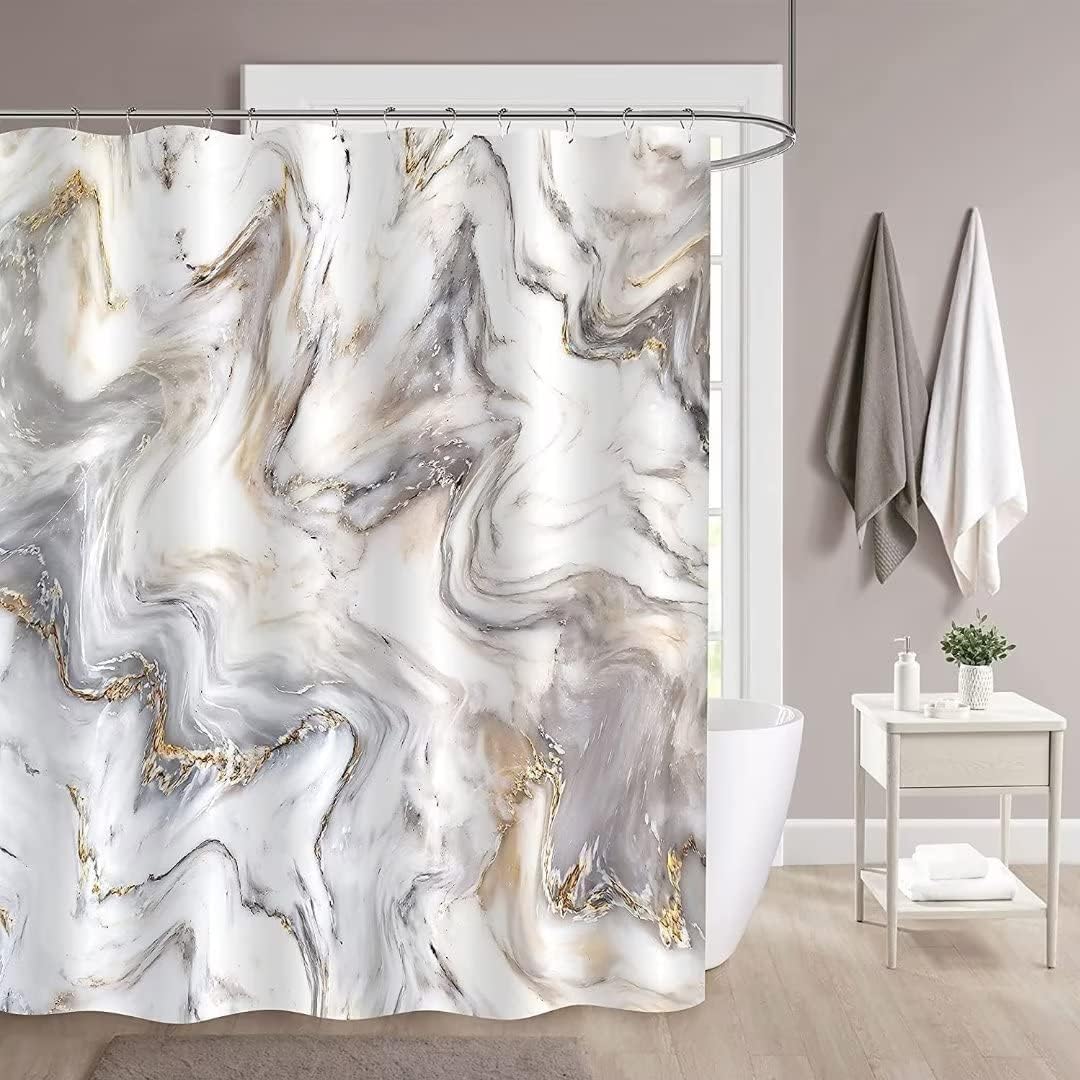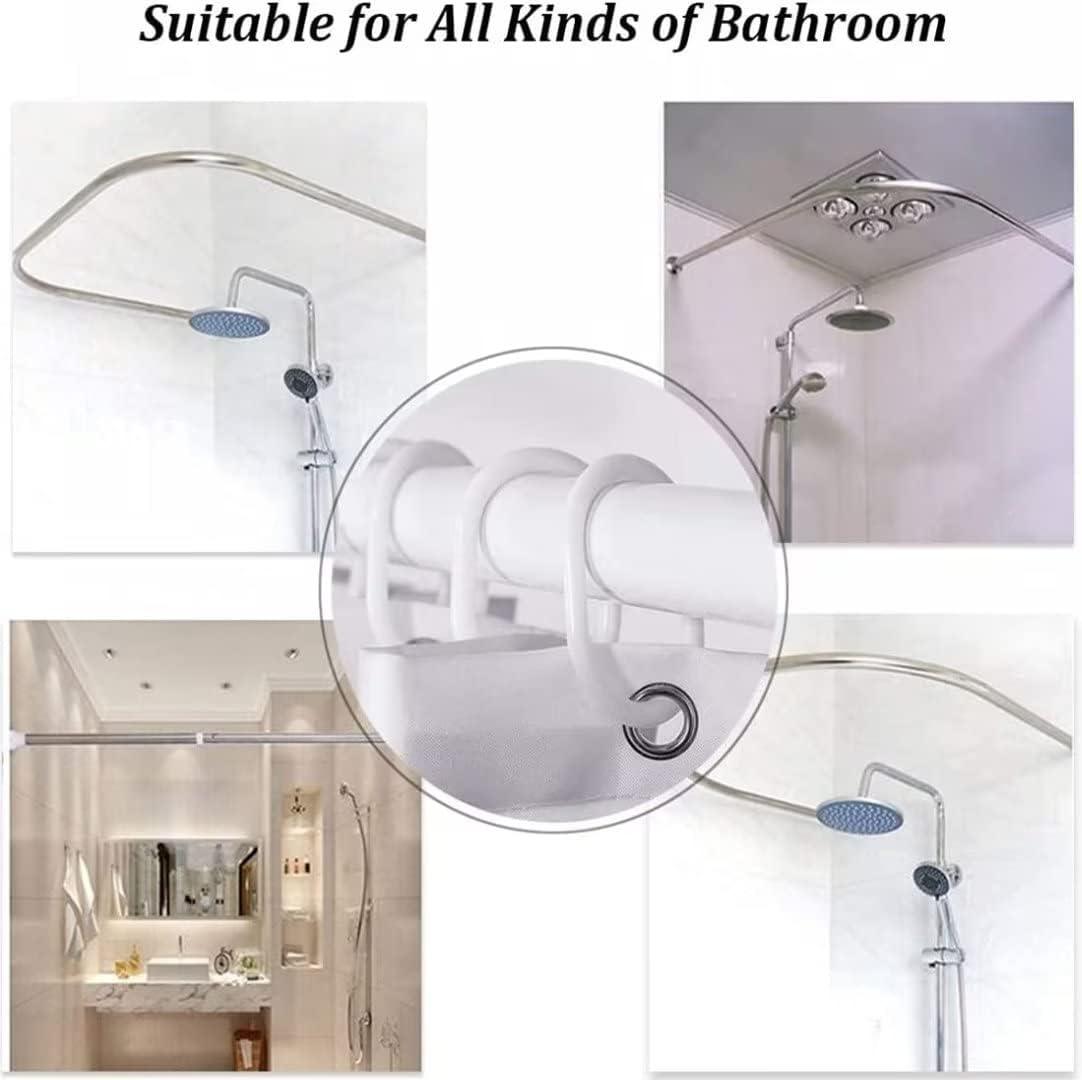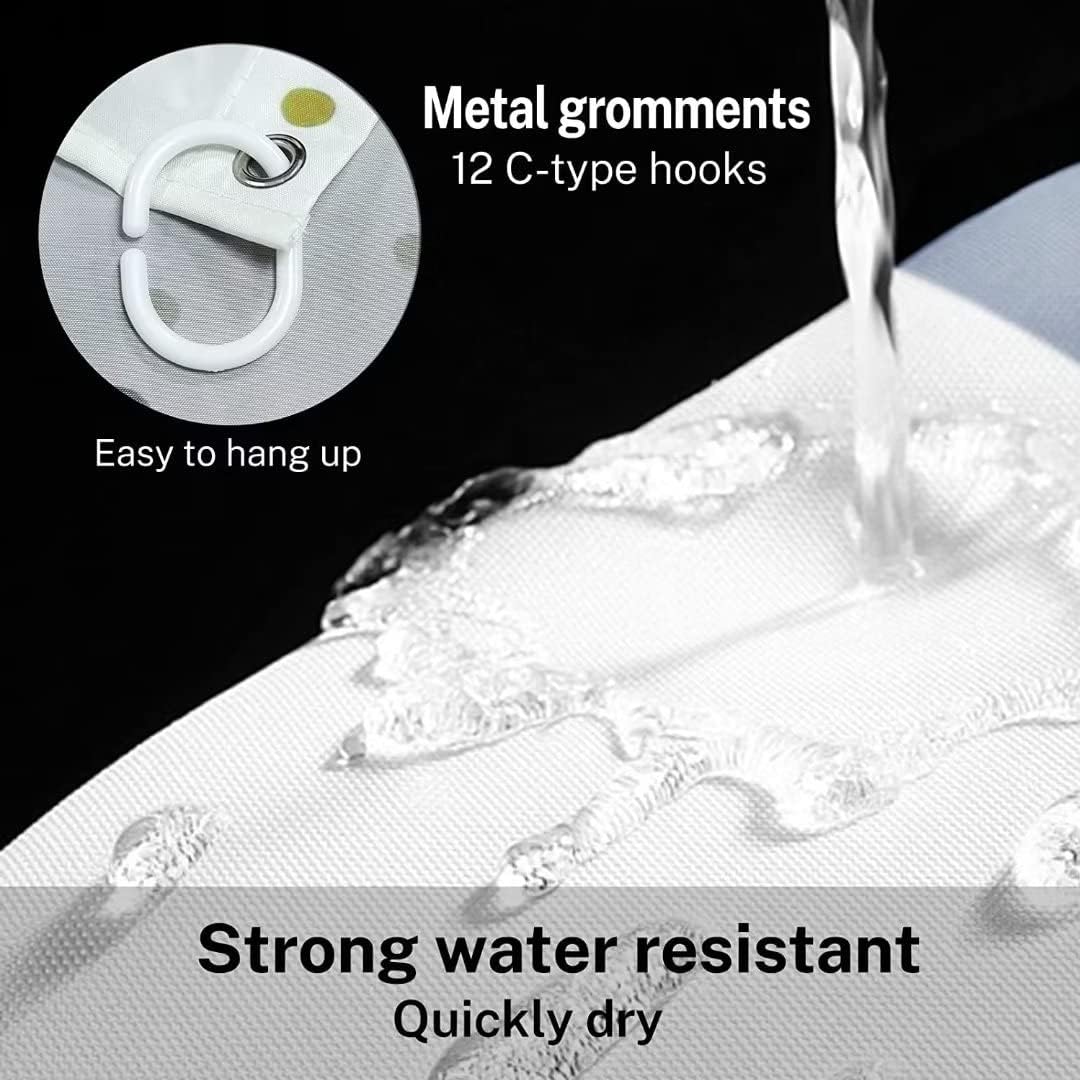
LQCOOL Girls Home Decor 3D Printing Barrier Curtains Rose
Category: Amazon Home
▶Contains 4 products: ◆Shower curtain: 70.8" L x 70.8" W, ◆Bath mat/carpet: 29.5" L x 17.7" W, ◆Toilet lid: 17.7" L x 13.8" W, ◆U-shaped carpet: 17.7"L x 14.8"W. ▶Applicable environment: ▶Suitable for dormitory, family, apartment, sports club shower, school shower, hotel bathroom and other environments.
Features: shower curtain | shower curtain | shower curtain | shower curtain | shower curtain